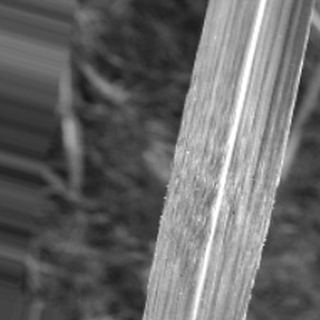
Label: sugarcane_bacterial_blight